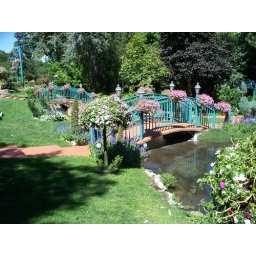
Beautiful bridge over river La Caille